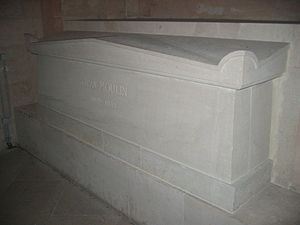
Liste over personer som er begravet i Panthéon / Personer som er begravet i Panthéon
Nogle personer begravet i Panthéon blev senere ekskluderet på grund af uværdighed afsløret efter deres død eller historiske omvæltninger.